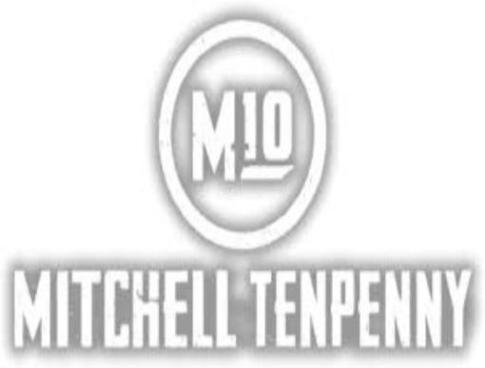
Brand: mitchell
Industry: Necessities